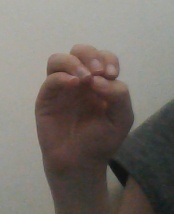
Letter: ha